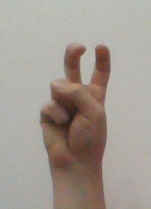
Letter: toot